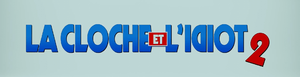
Logo du film
Dumb and Dumber De ou La cloche et l'idiot 2 au Québec est un film américain réalisé par les frères Farrelly et sorti en 2014. Il s'agit de la suite du film Dumb and Dumber.